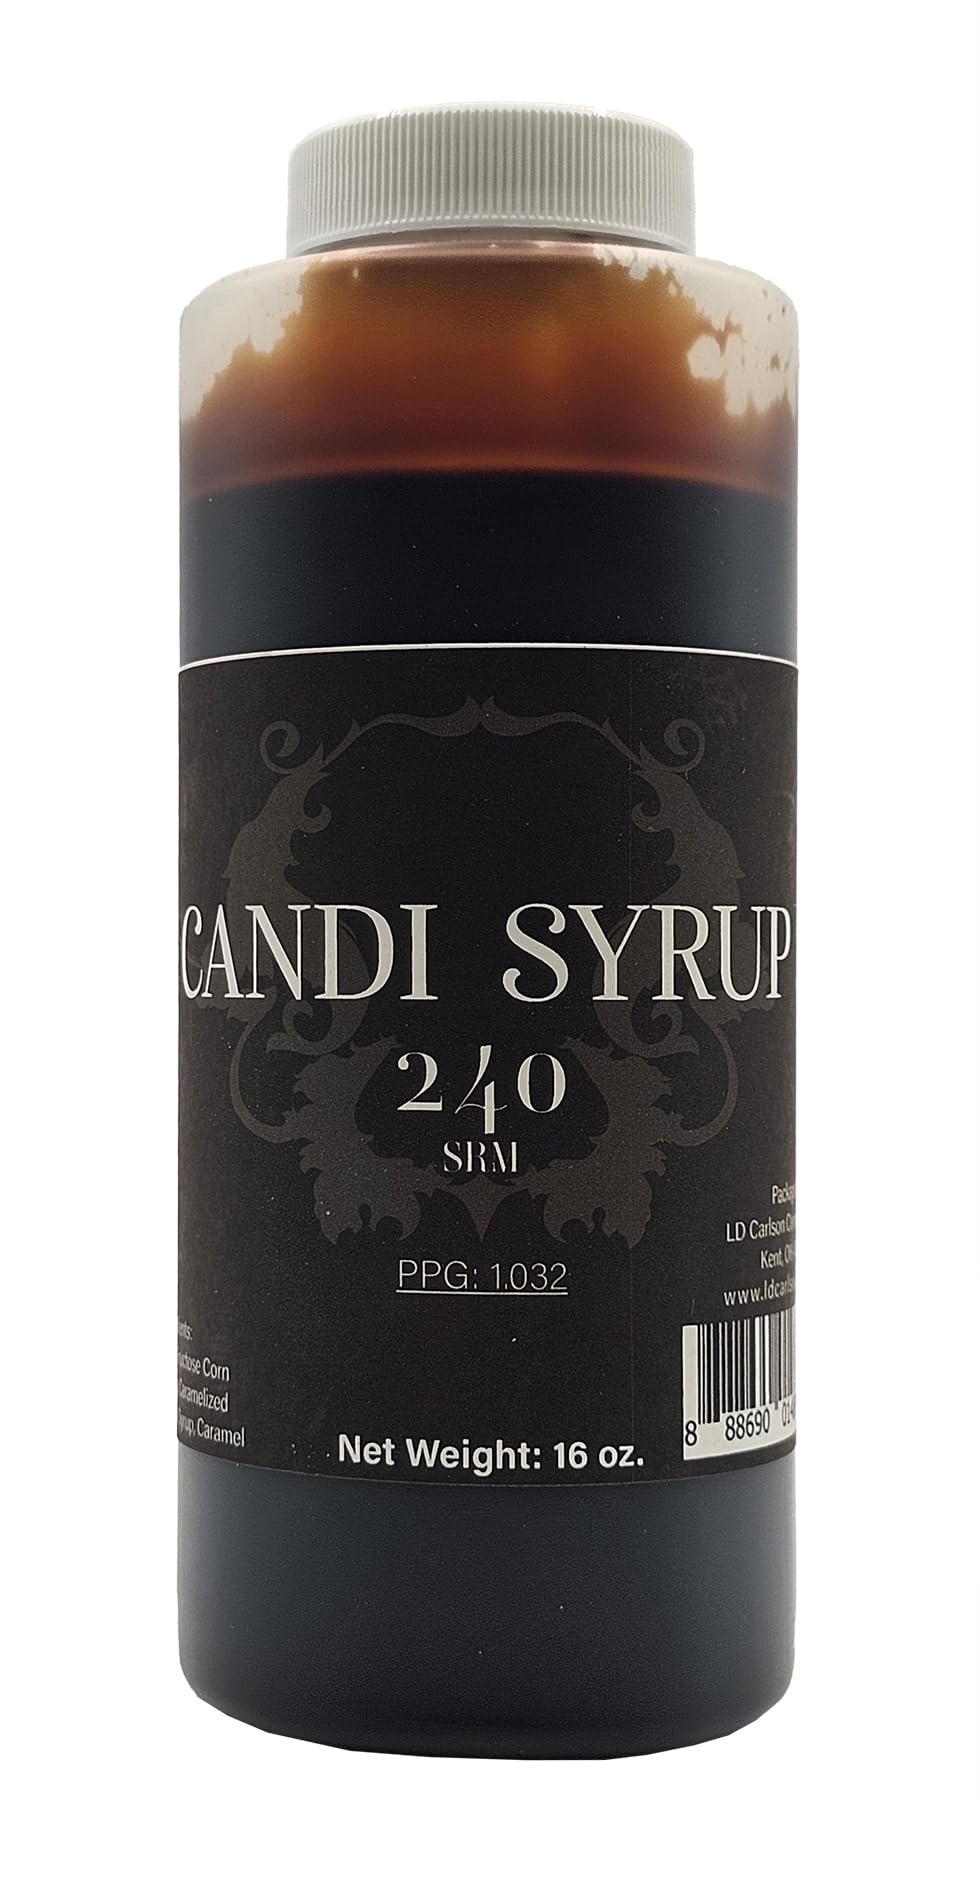
Item Name: Belgian Candi Syrup - Extra Dark
Bullet Point 1: 240 Belgian Candi Syrup - Extra Dark
Bullet Point 2: The richest and darkest candi syrup available on the market
Bullet Point 3: Created to have a rich smooth palate
Bullet Point 4: Triple-dark syrup with hints of dark raisin, extra dark stone fruit and a roasted dark caramel back-palate
Bullet Point 5: For ales that require full body and indescribable flavor that will set your ales apart
Product Description: The richest and darkest candi syrup available on the market. Created to have a rich smooth palate, D-240 is a triple-dark syrup with hints of dark raisin, extra dark stone fruit and a roasted dark caramel back-palate. For ales that require full body and indescribable flavor that will set your ales apart.
Value: 1.0
Unit: Count

Price: 15.3